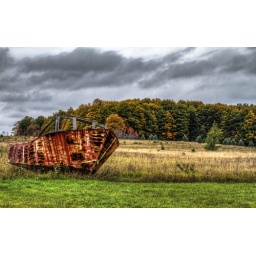
all I ask is a tall ship , and a star to sail her by